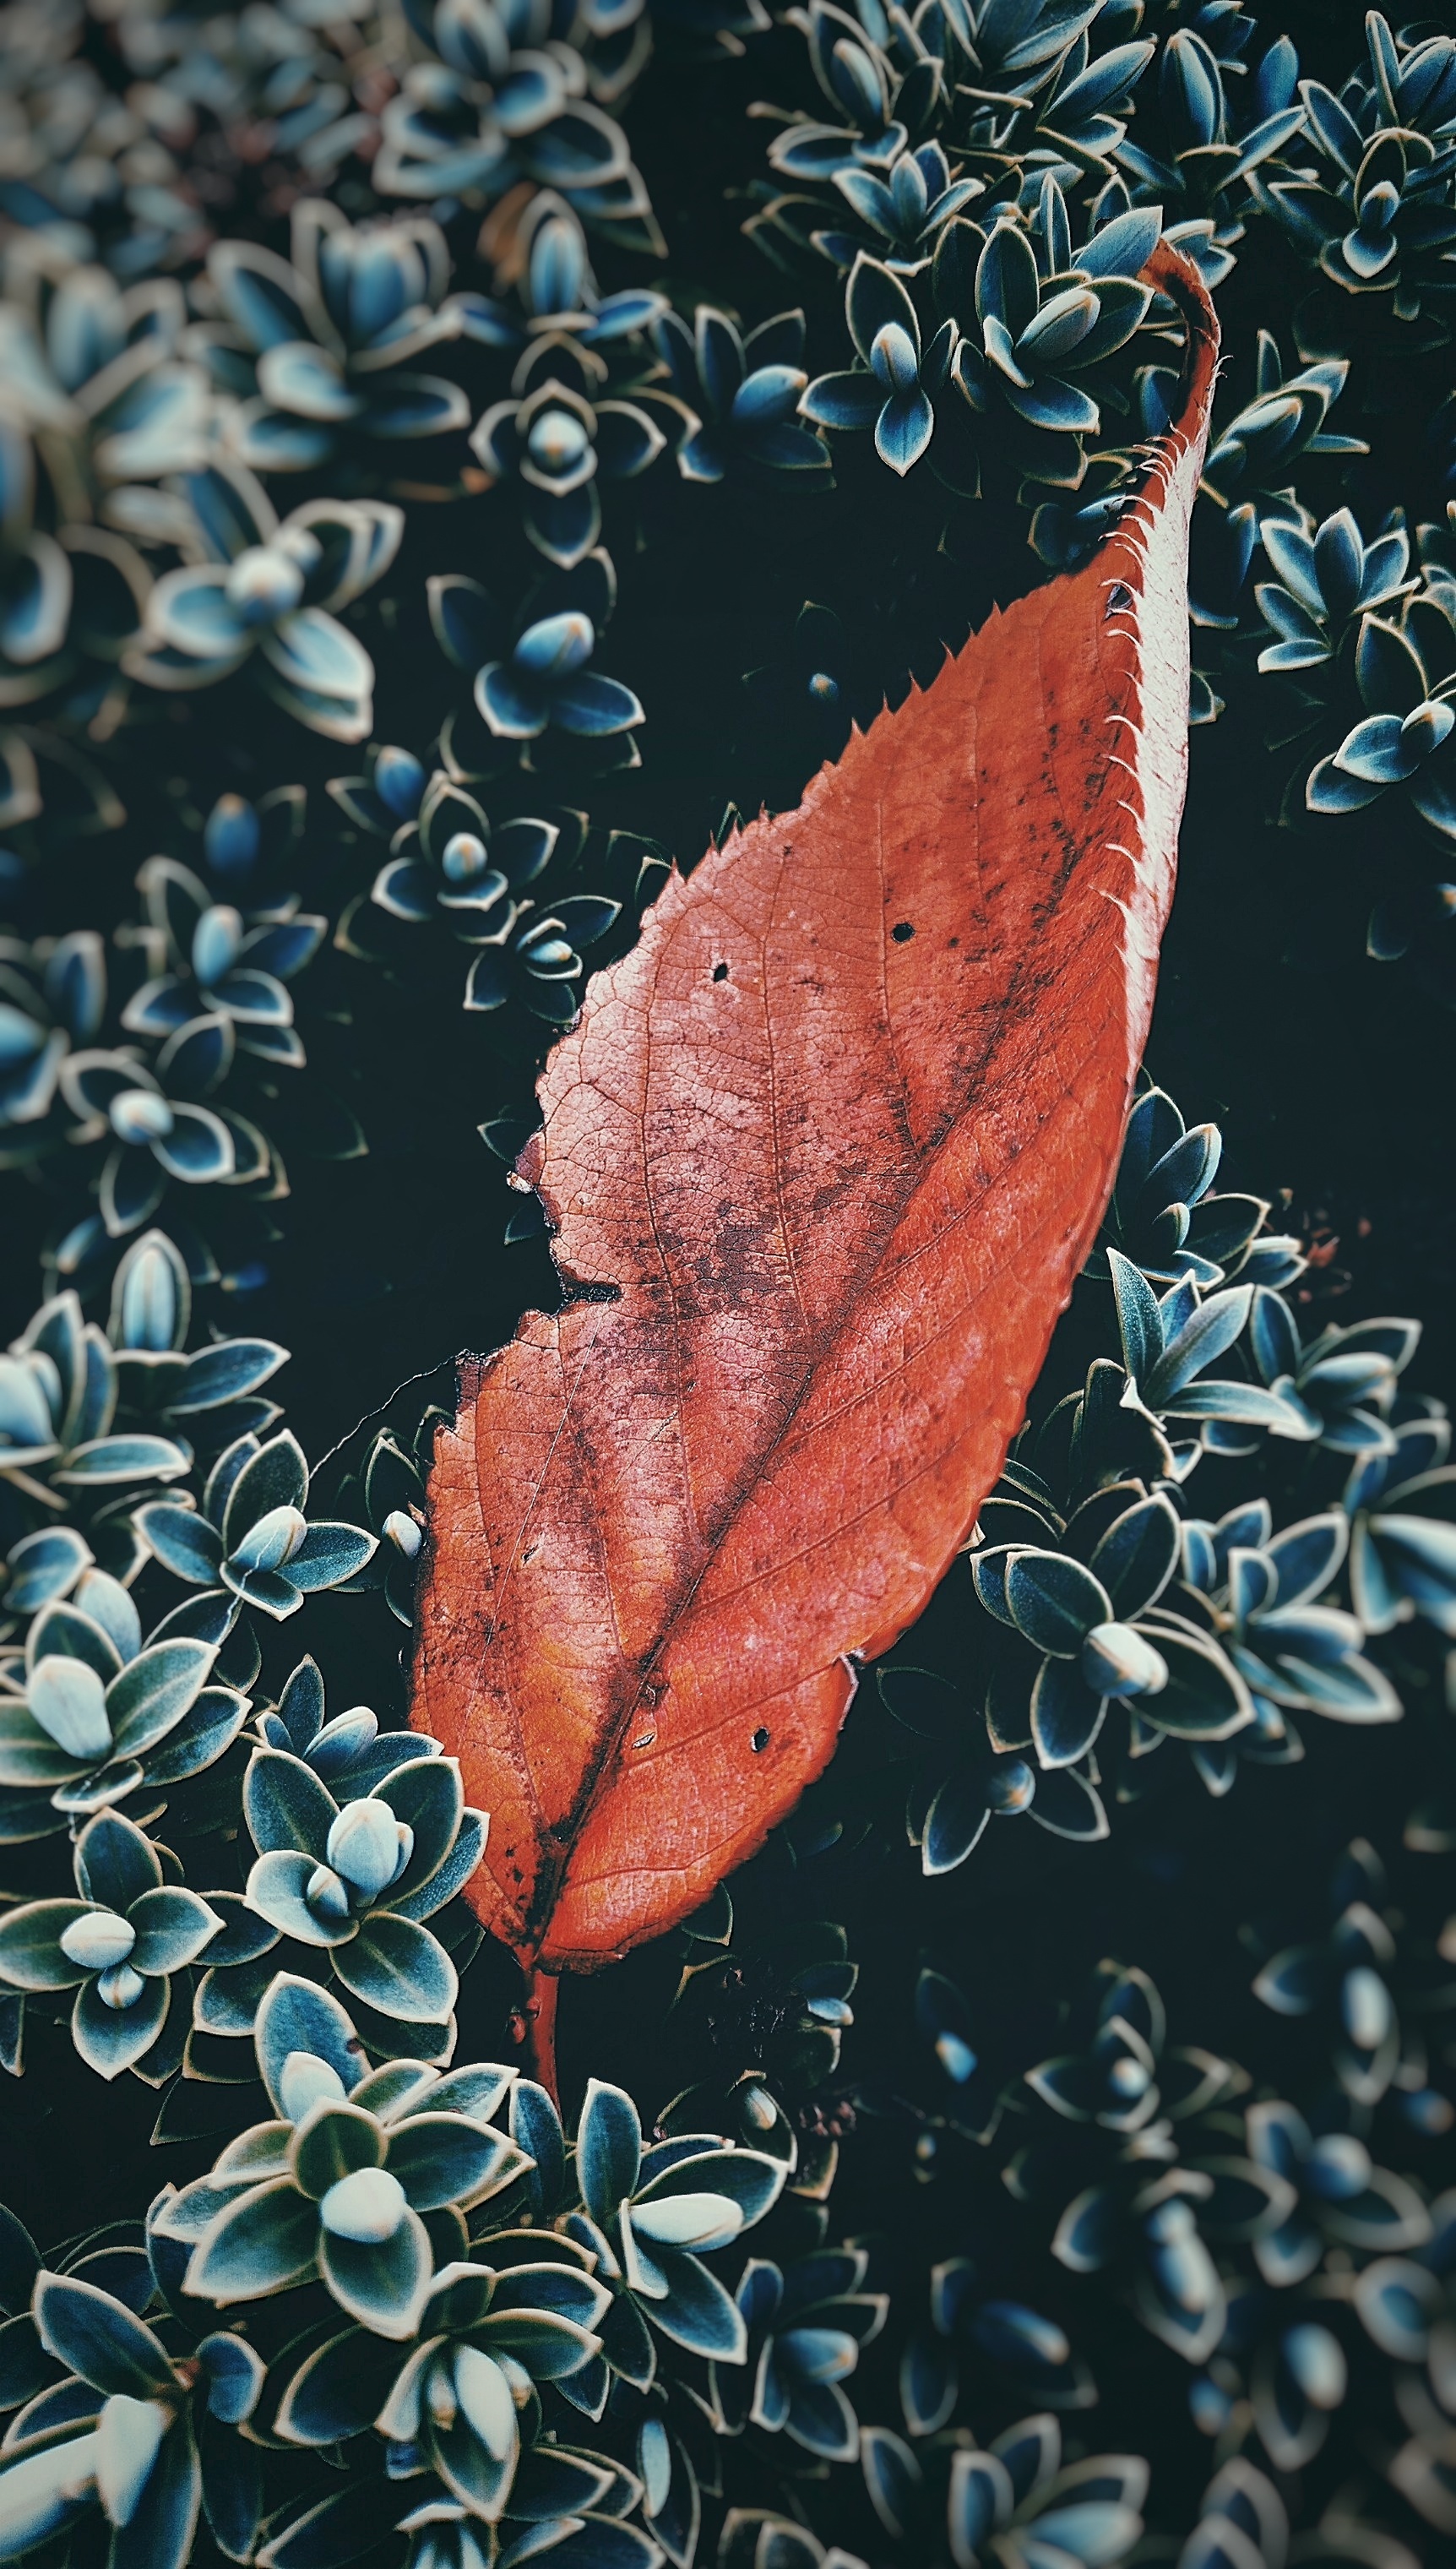
tree, plant, leaf, flower, frost, red, color, autumn, season, macro photography